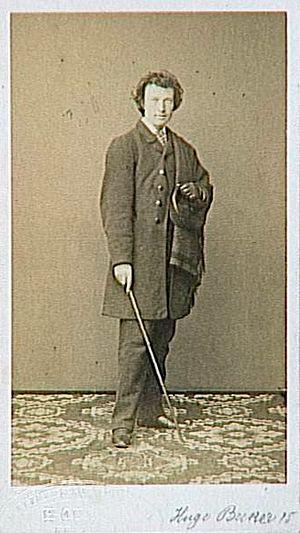
Ludwig Hugo Becker, né le 19 juillet 1833 à Wesel et mort le 25 décembre 1868 à Düsseldorf, est un peintre allemand, dessinateur et aquafortiste de l'École de Düsseldorf.